Carcassonne (board game)

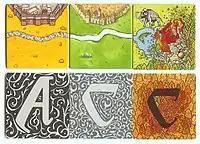
Comparison of the starting tile and tile backs for the basic game (center) with two spin-offs: "The Ark of the Covenant" (left) and "" (right)

Following the success of "Carcassonne", a number of games have been spun off from the main game, all sharing similar mechanics. There is also a travel-sized version of the original game, "Travel Carcassonne" ("Reise-Carcassonne"), released in 2007.